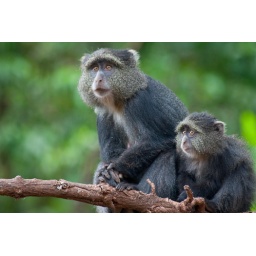
Some blue monkeys in Lake Mayanara National Park Tanzania.